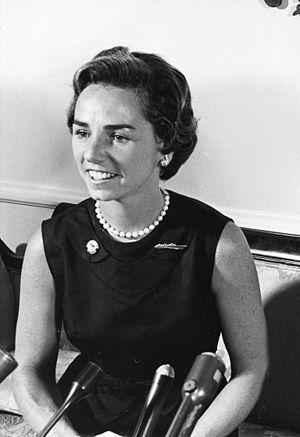
Le clan Kennedy est une famille américaine d'origine irlandaise, ayant donné aux États-Unis de nombreux politiciens issus du Parti démocrate tout au long du XXᵉ siècle puis du XXIᵉ siècle. Les Kennedy sont principalement implantés en Nouvelle-Angleterre, et particulièrement dans la région de Boston, dans le Massachusetts. Le membre le plus illustre de la famille est John Fitzgerald Kennedy, 35ᵉ président des États-Unis, assassiné au cours de son mandat en 1963.
Ethel Kennedy est la veuve de Robert Francis Kennedy, homme politique américain, ministre de la Justice de 1961 à 1963, sénateur de l'État de New York de 1964 à 1968. Elle est par son mariage membre de la famille Kennedy et belle-sœur du président des États-Unis John Fitzgerald Kennedy.